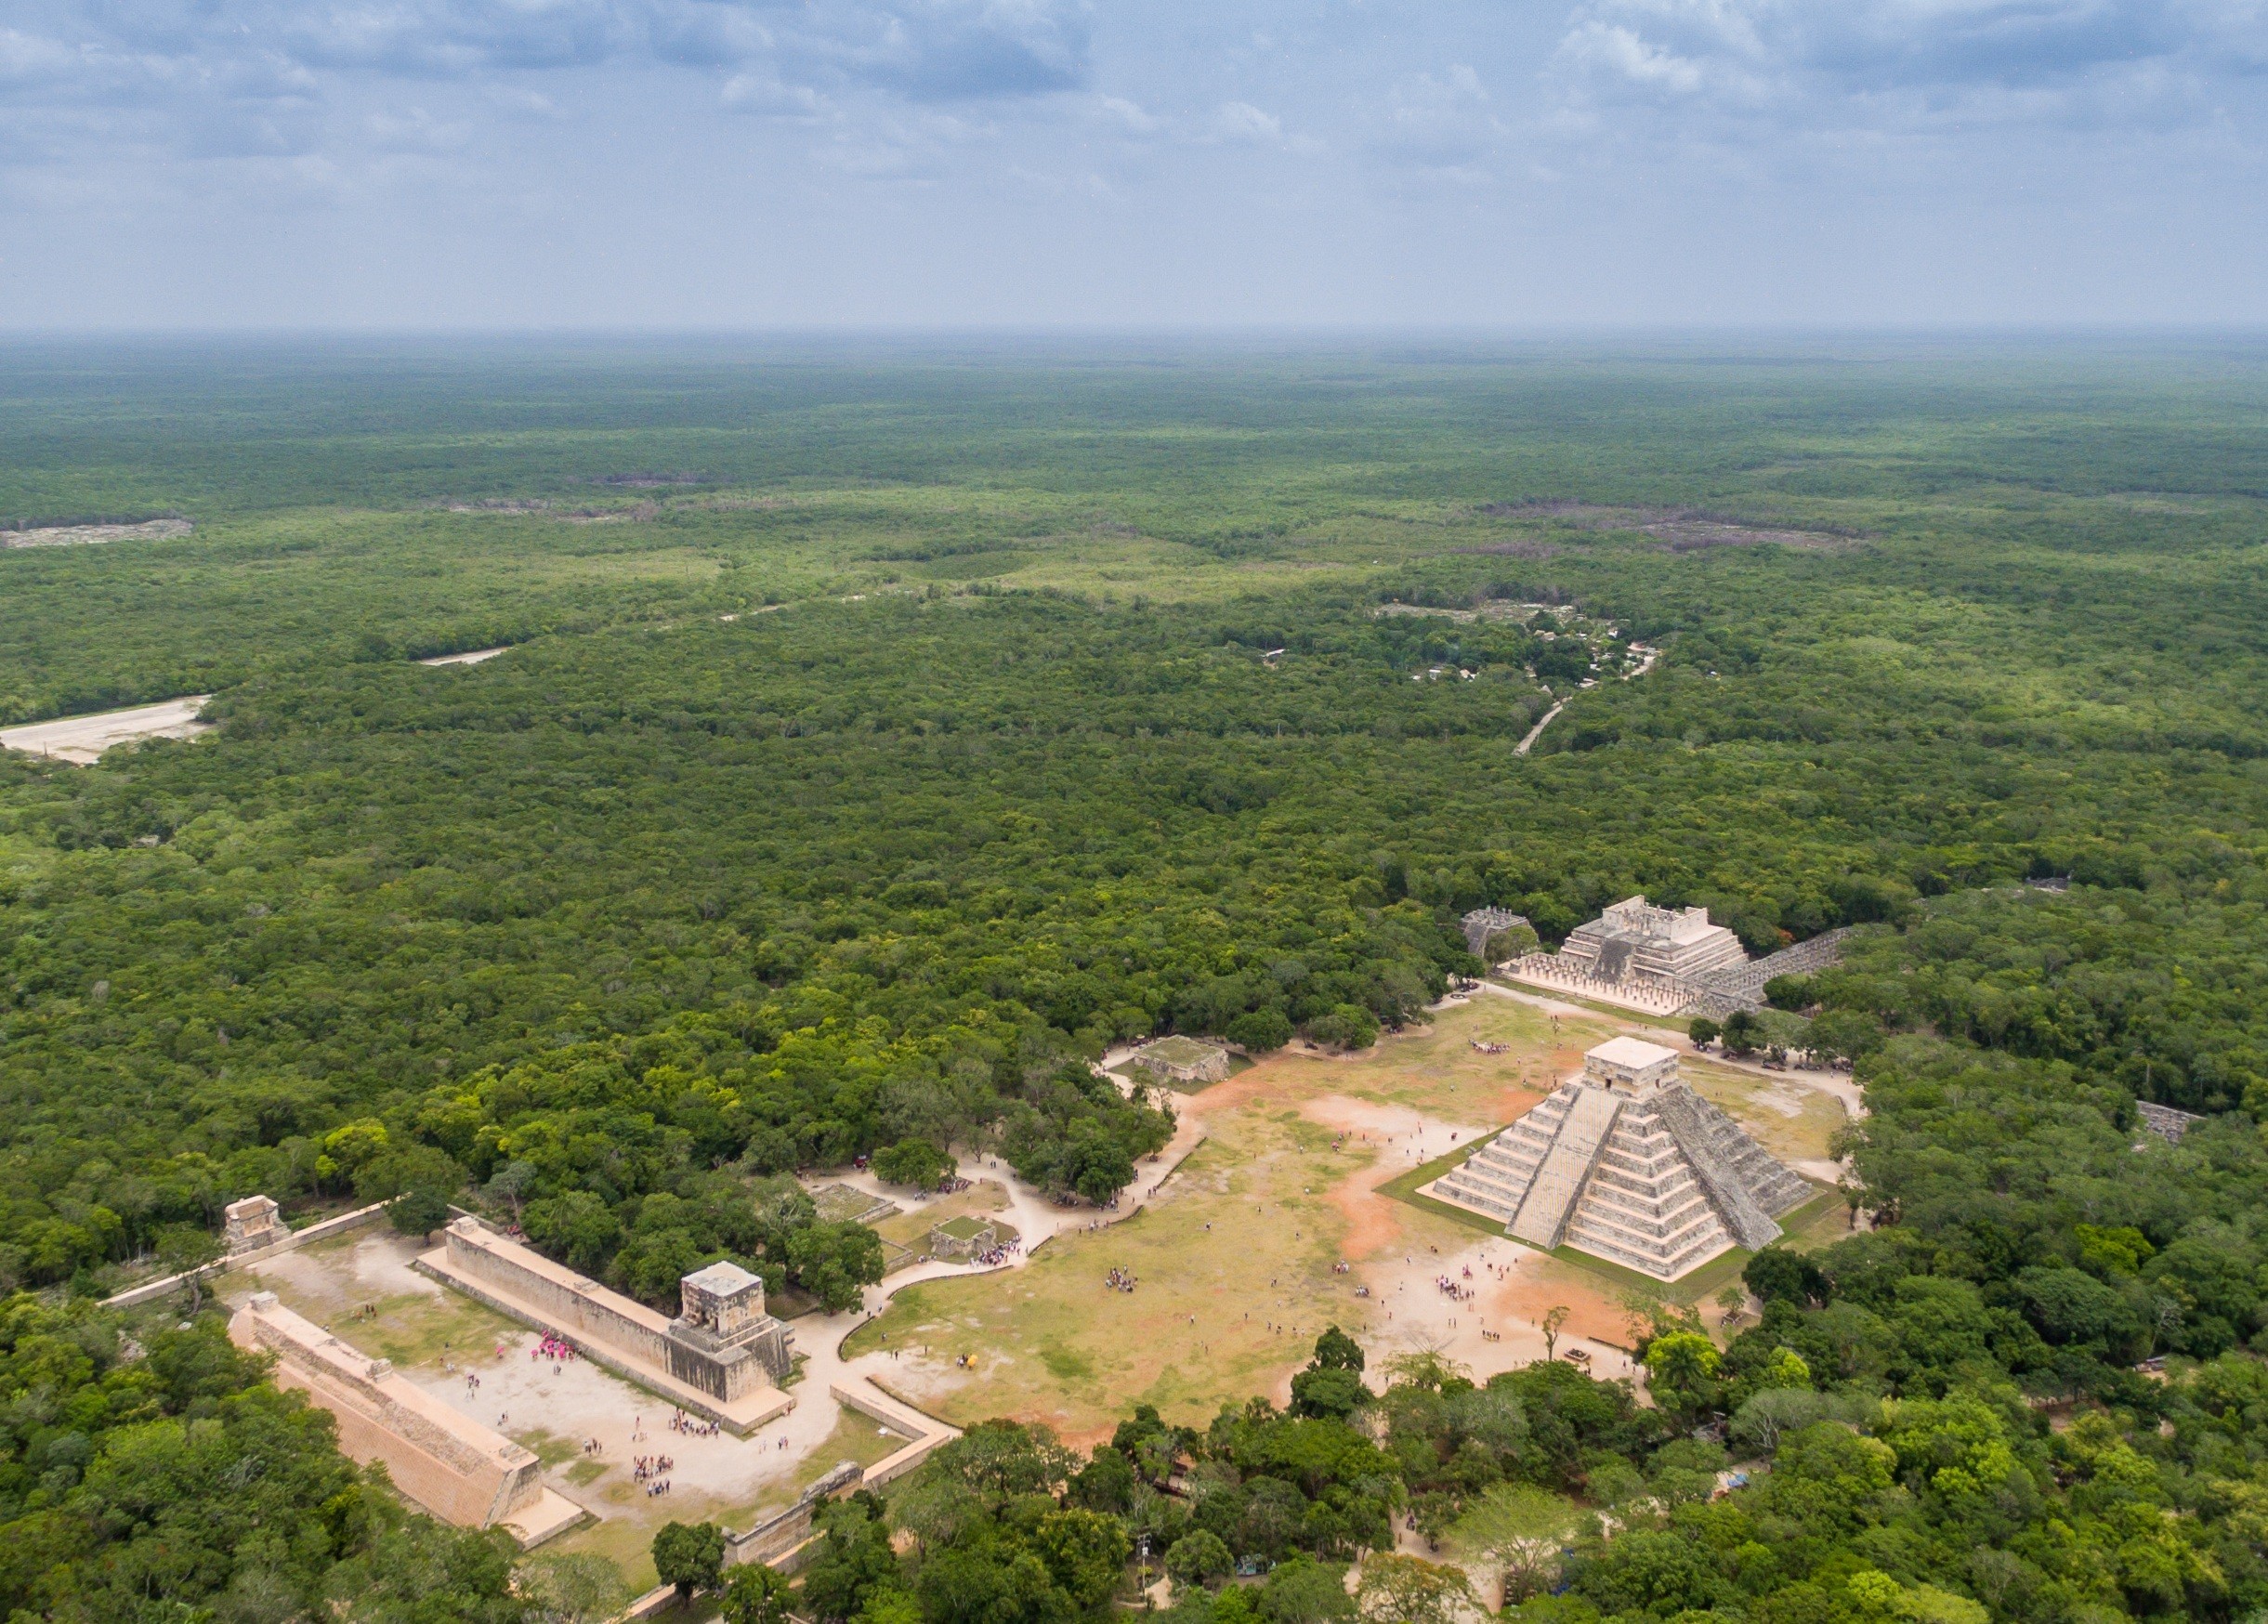
Landmark: Chichen Itza